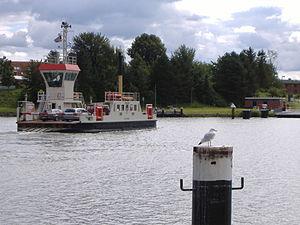
Sehestedt est une municipalité allemande située dans le land du Schleswig-Holstein et dans l'arrondissement de Rendsburg-Eckernförde. En 2015, sa population est de 841 habitants.